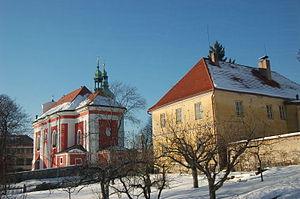
Červený Kostelec est une ville du district de Náchod, dans la région de Hradec Králové, en Tchéquie. Sa population s'élevait à 8 355 habitants en 2017.